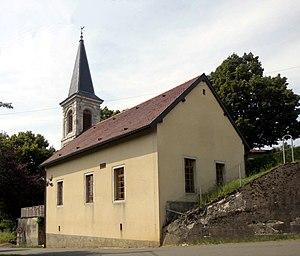
L'église luthérienne d'Écurcey
Écurcey est une commune française située dans le département du Doubs en région Bourgogne-Franche-Comté.